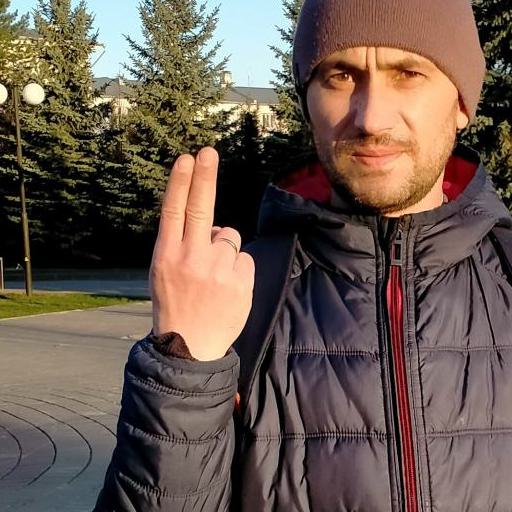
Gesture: two_up_inverted